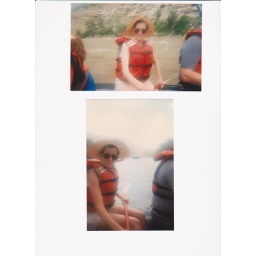
White water rafting in the freezing river in June, mid 90's.